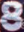
Number: 8